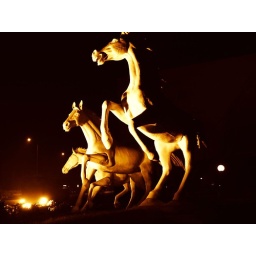
Included in Explore 16 November # 497. Three decorative sculptured horses installed by the road side in Rawalpindi